Yakuza Apocalypse

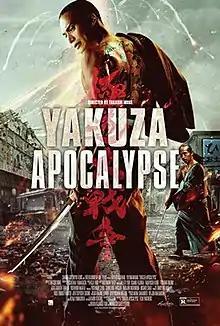
Theatrical release poster

is a 2015 Japanese action fantasy–yakuza vampire film directed by Takashi Miike and starring Hayato Ichihara, Yayan Ruhian, and Riko Narumi. It was written by Yoshitaka Yamaguchi. It premiered at the Cannes Film Festival on May 21, 2015, before being released theatrically on June 20 throughout Japan.